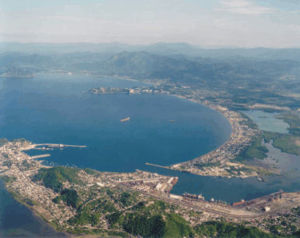
Manzanillo
Oversigtsbillede over Manzanillo
Manzanillo er en by i den mexikanske delstat Colima. Det er både en vigtig havneby og en vigtig turistby i distriktet, og er administrativt center for kommunen Manzanillo. Folketællinger fra 2005 viser et indbyggertal på 110 728 i byen.